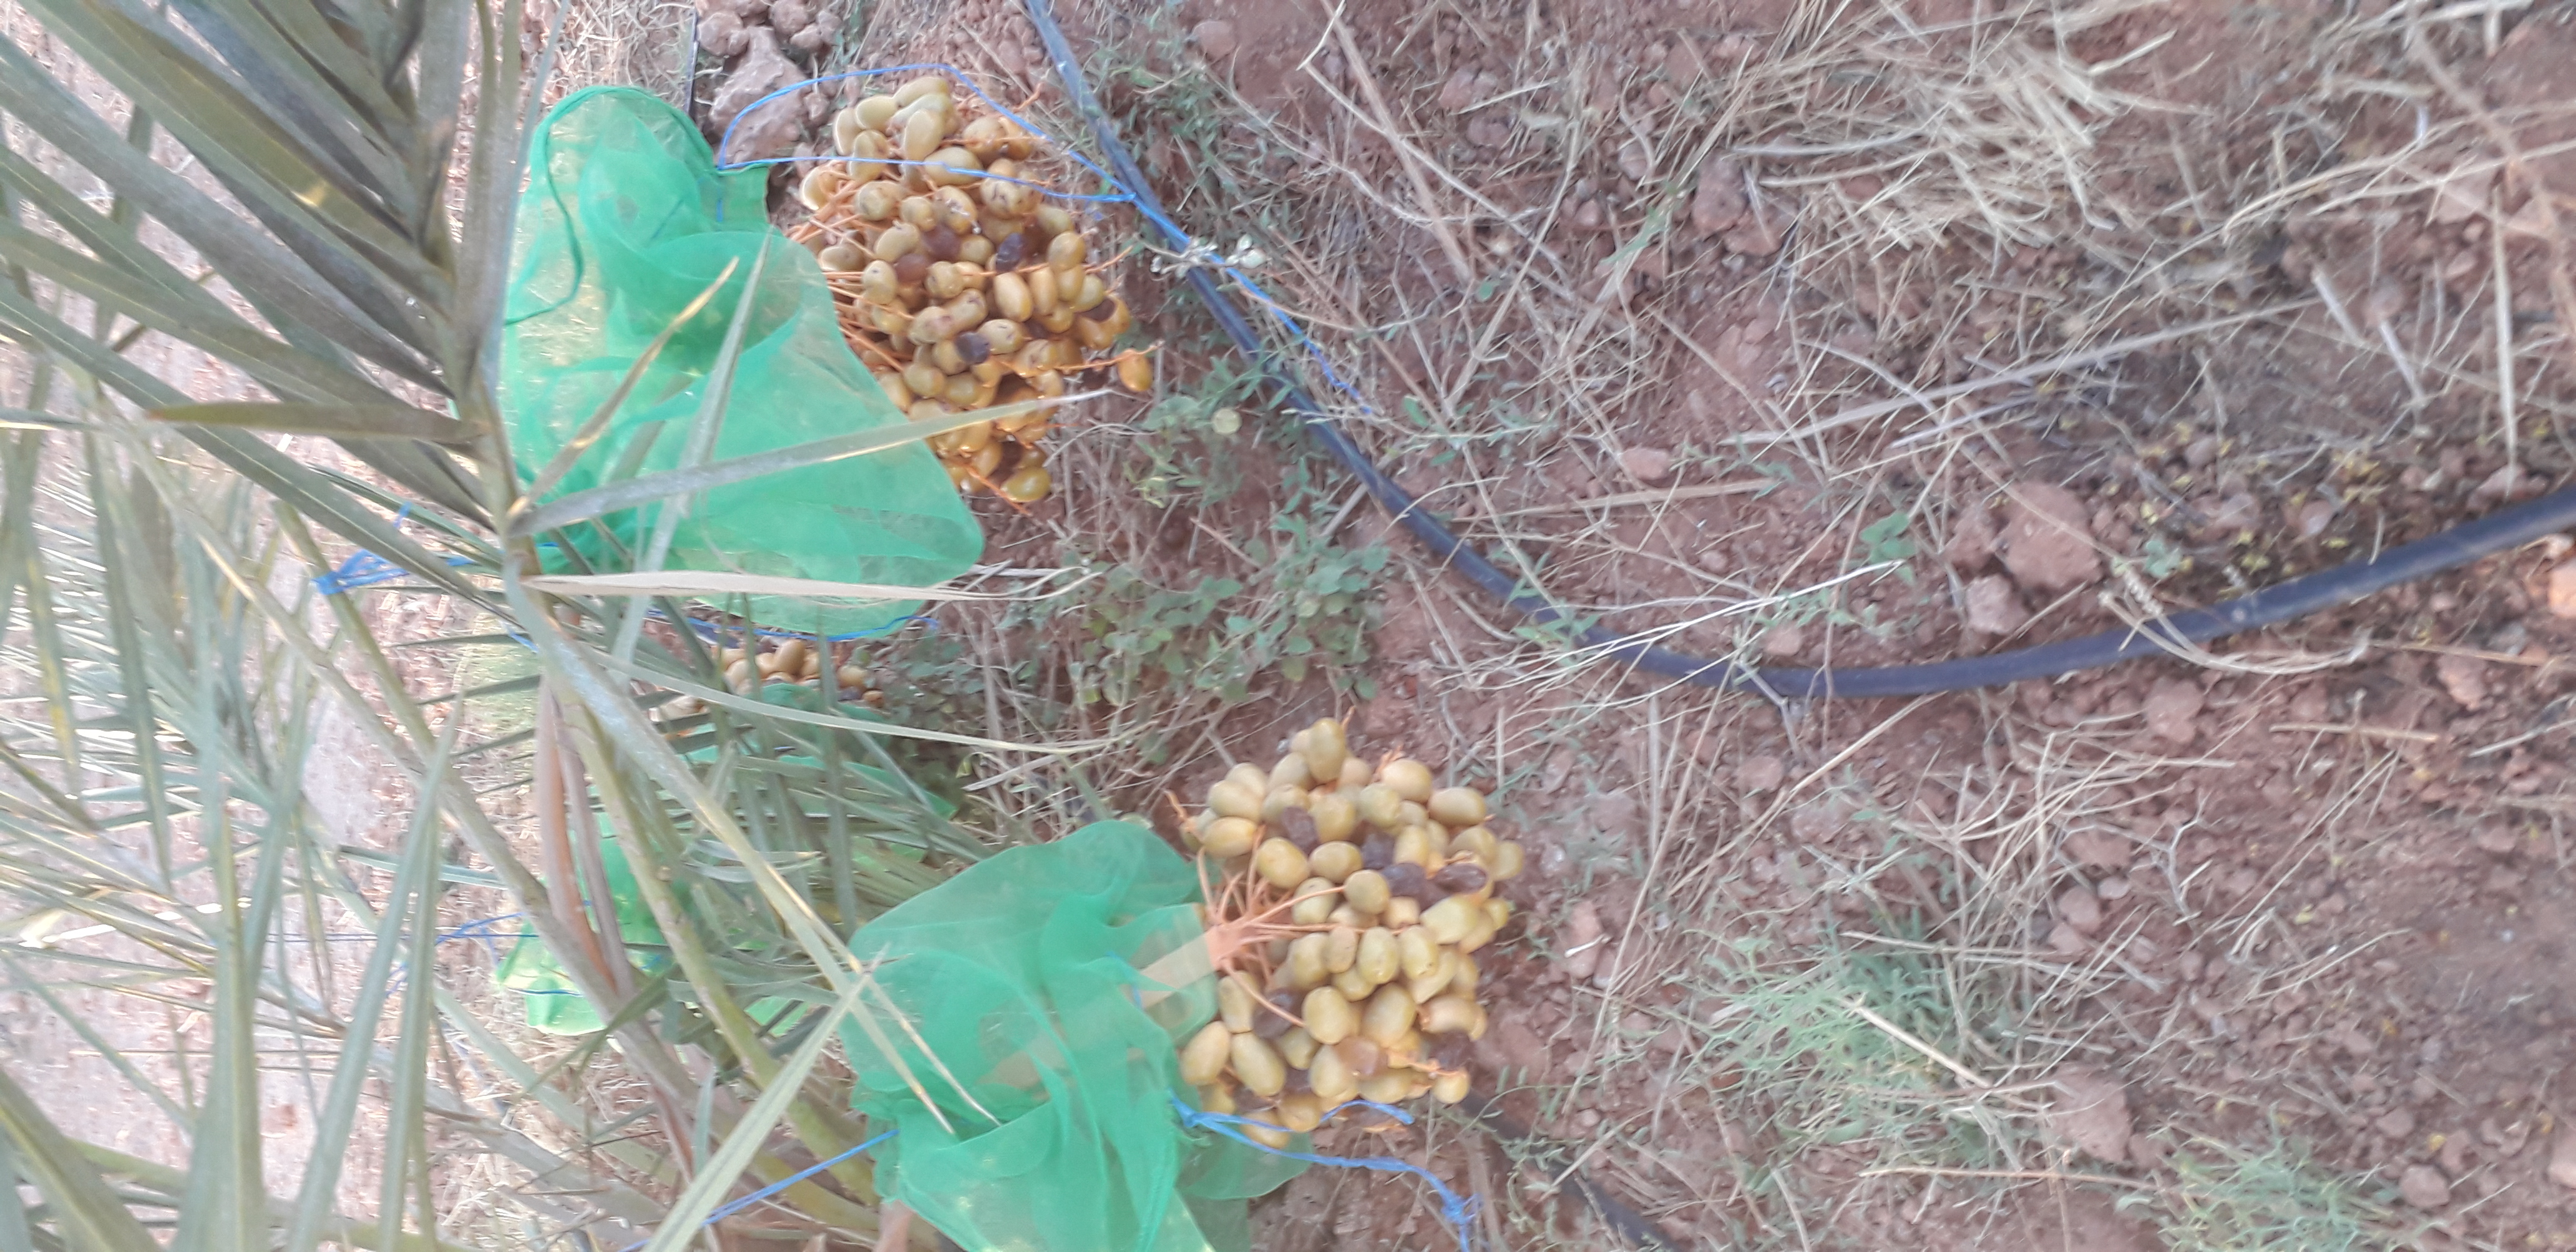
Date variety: Boufagous